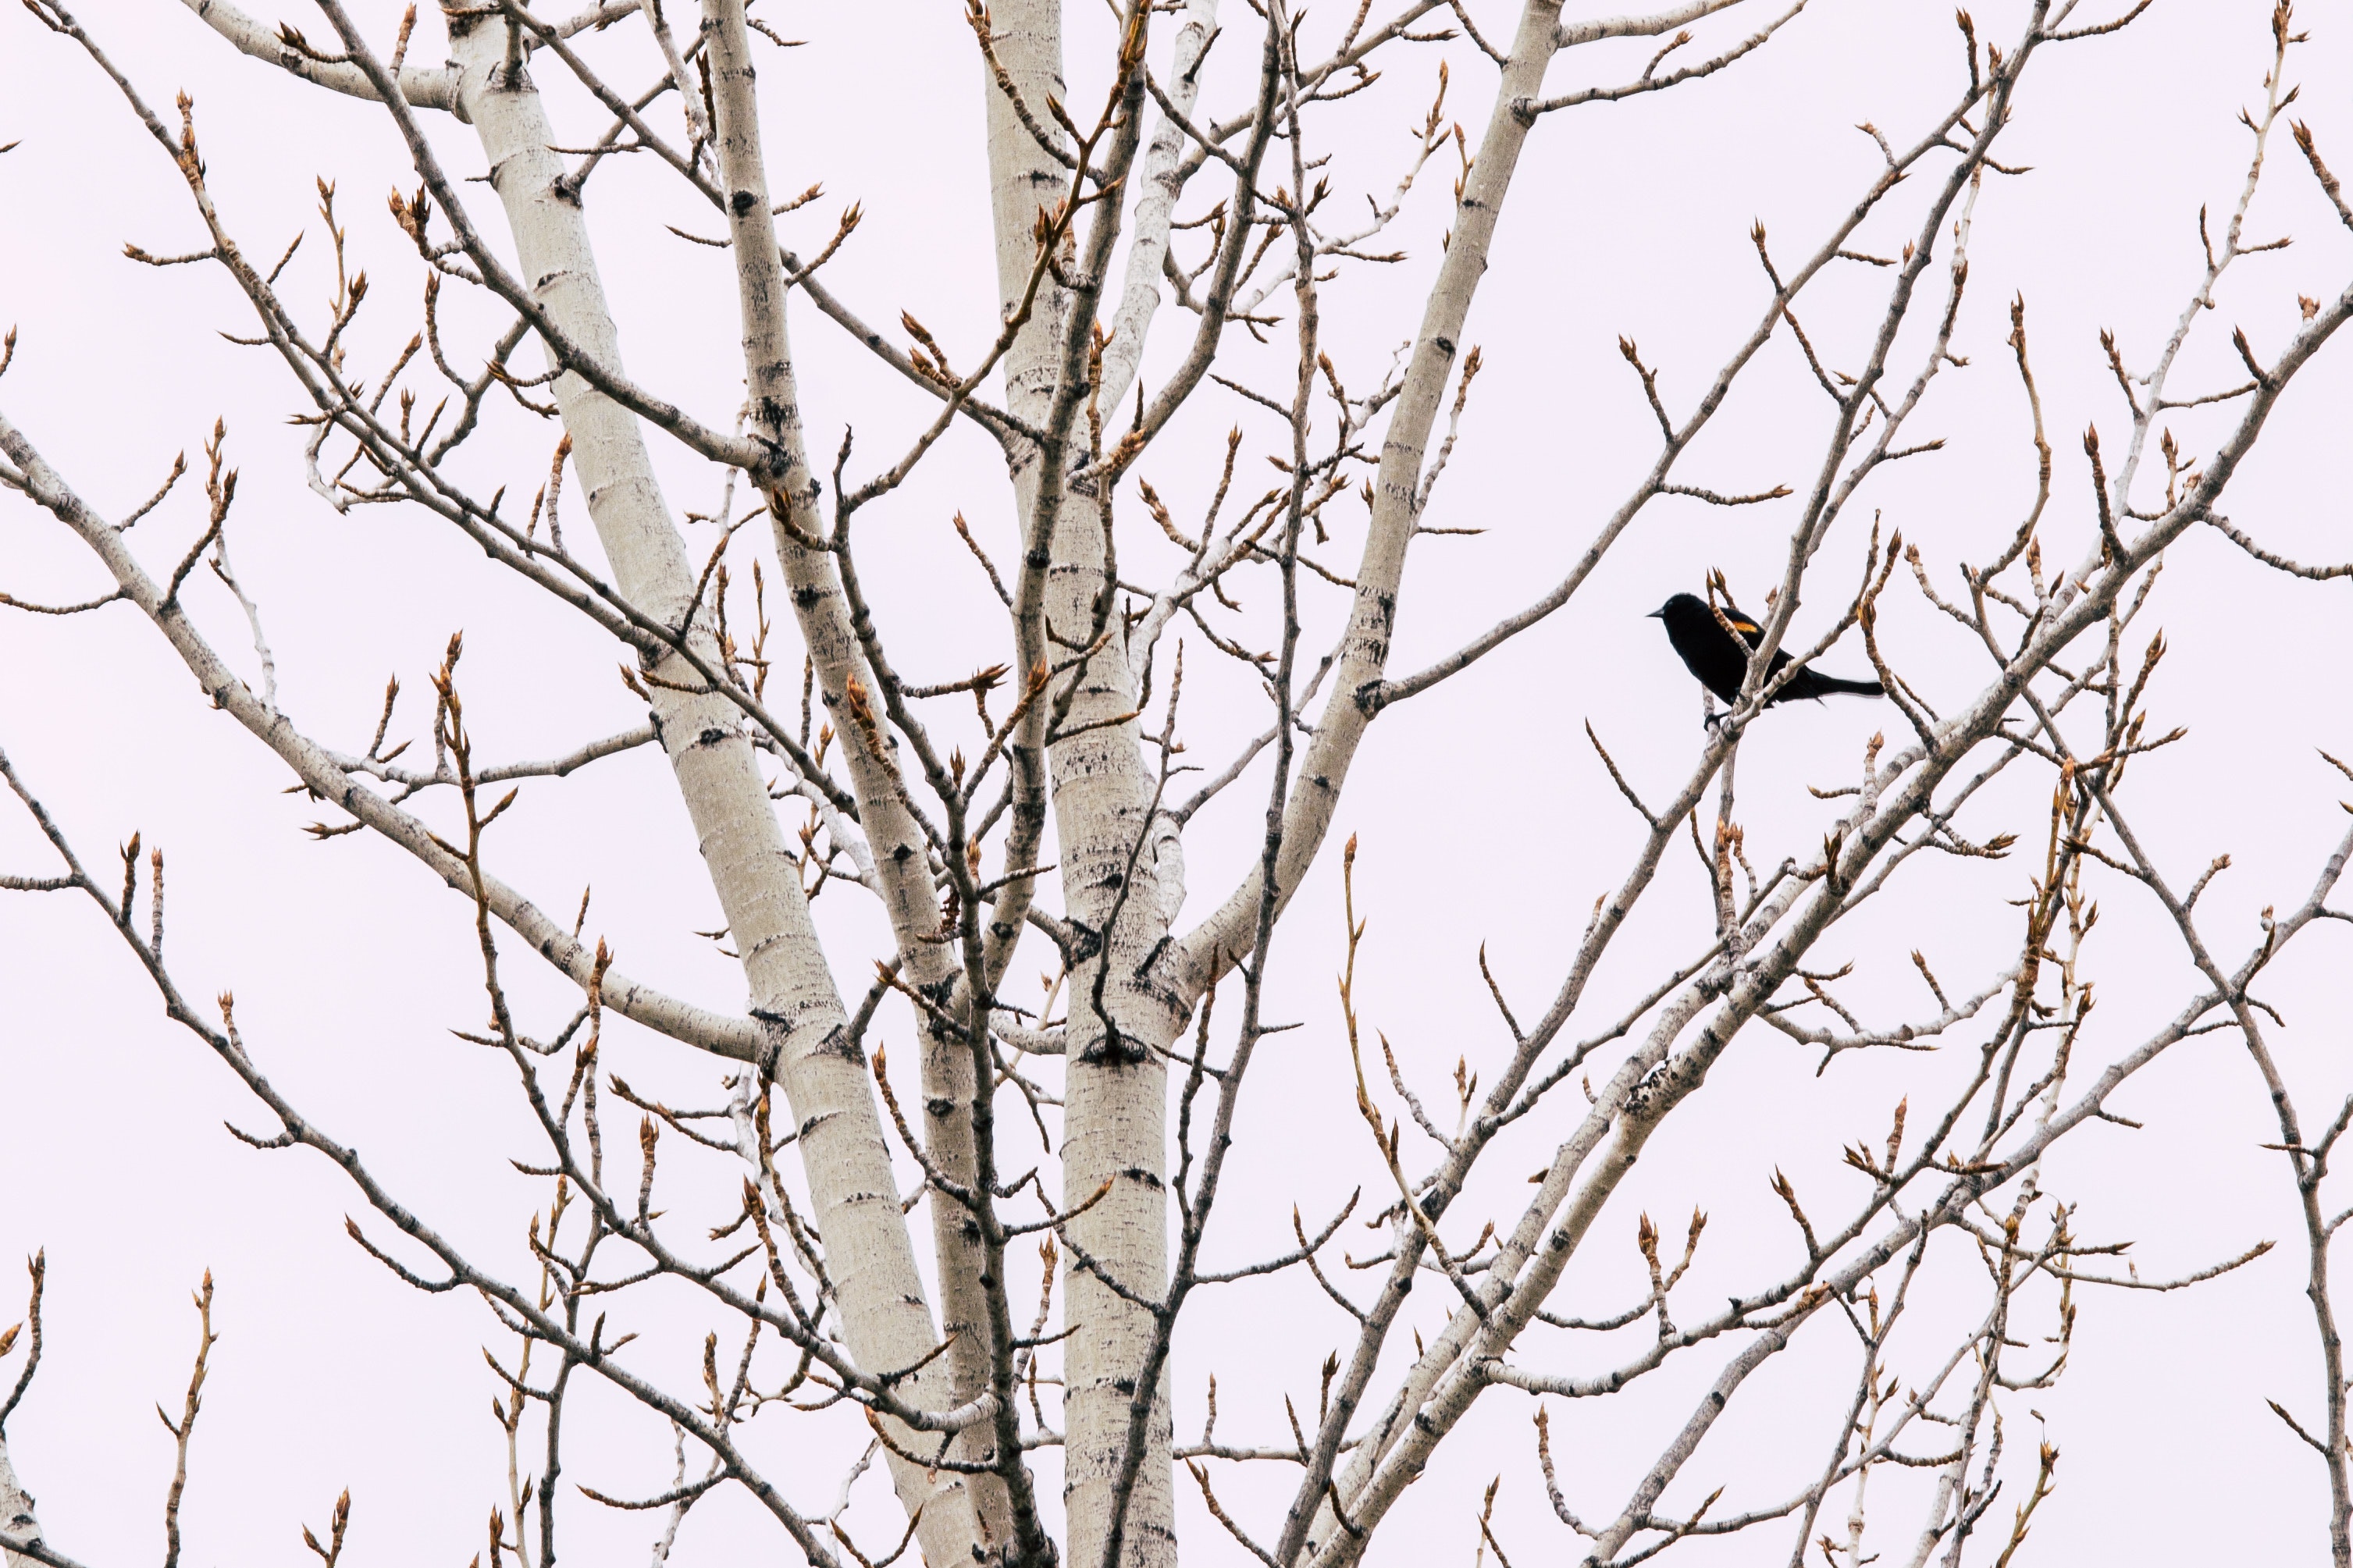
branch, tree, twig, bird, plant, woody plant, perching bird, plant stem